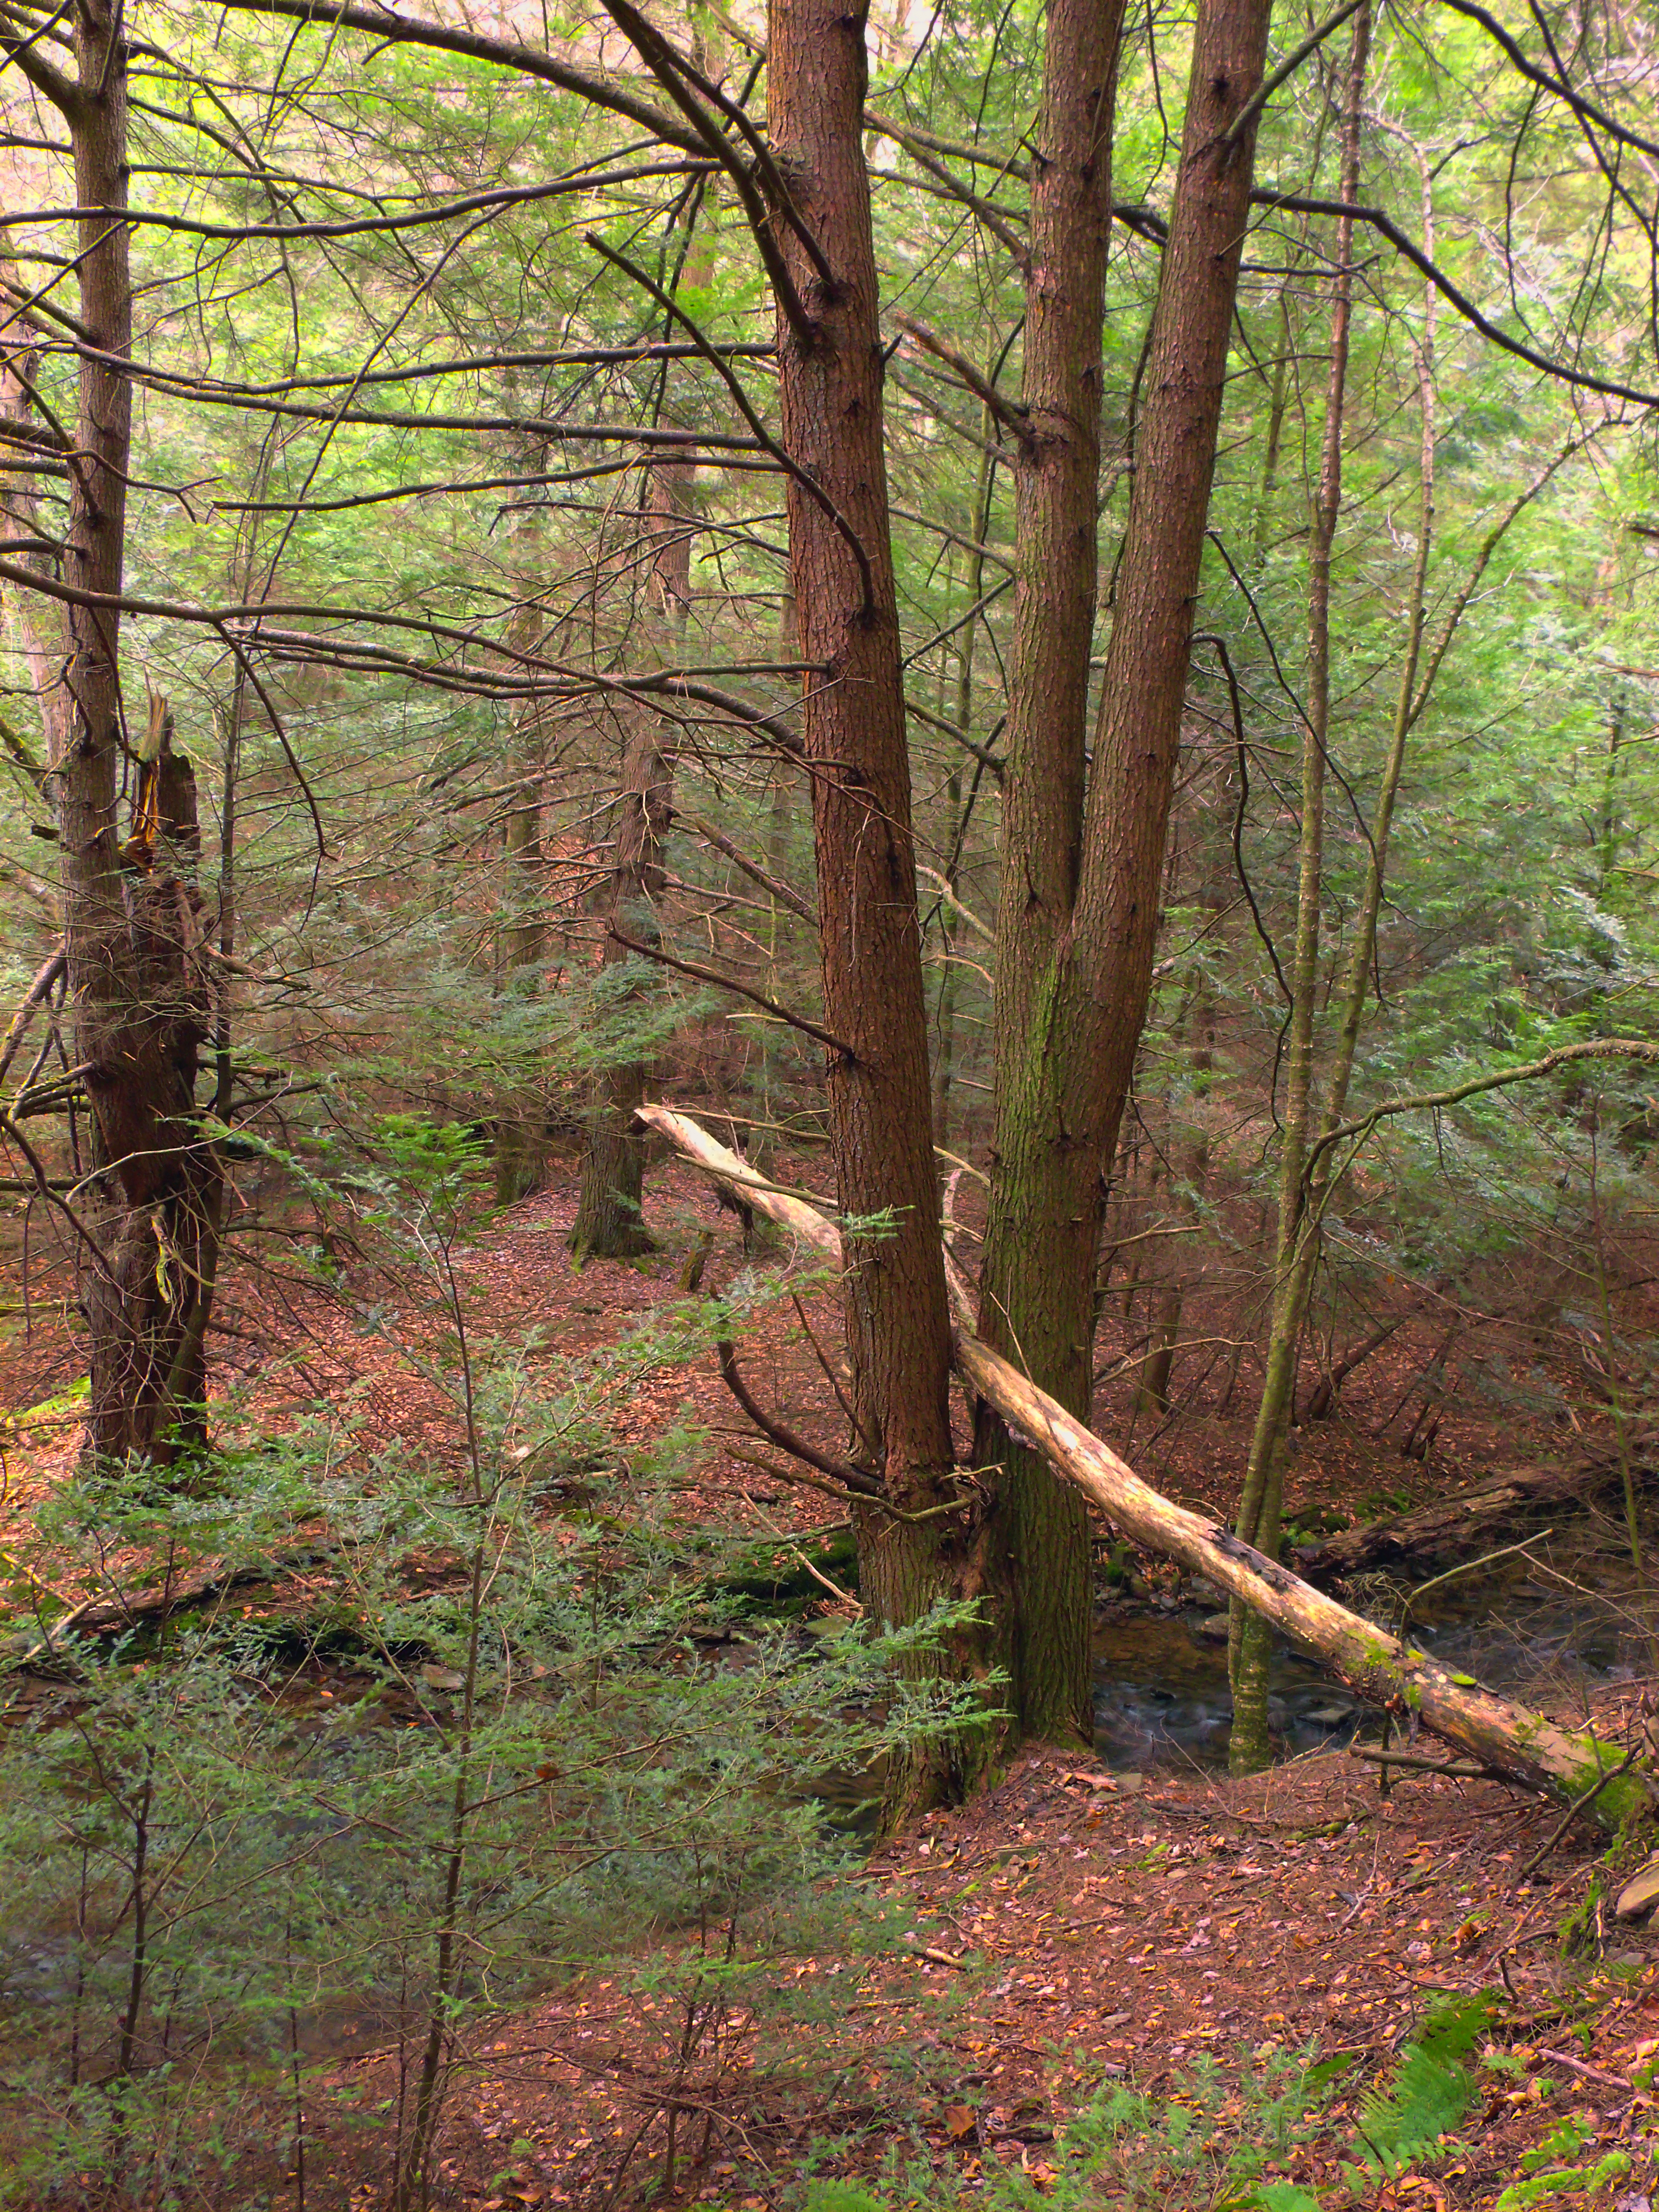
tree, nature, forest, creek, wilderness, branch, plant, trail, sunlight, leaf, trunk, stream, jungle, autumn, season, trees, creativecommons, coniferous, rainforest, clintoncounty, deciduous, wetland, hemlocks, easternhemlocks, tsugacanadensis, whitepines, easternwhitepines, pinusstrobus, ravine, pennsylvania, baldeaglestateforest, pennyhill, mountriansares, riansaresmountain, mtriansares, pepperrun, woodland, habitat, ecosystem, biome, old growth forest, natural environment, woody plant, temperate broadleaf and mixed forest, temperate coniferous forest, riparian forest